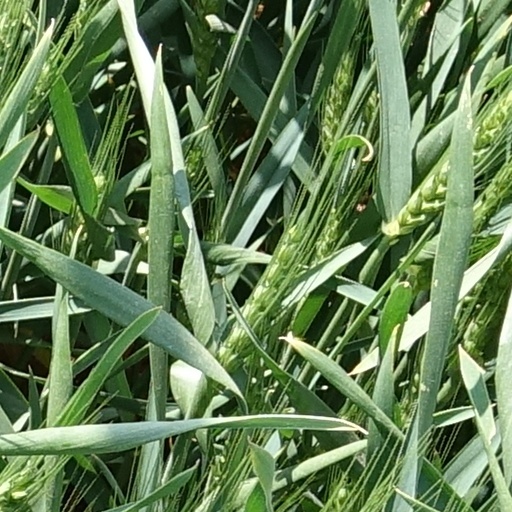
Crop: wheat